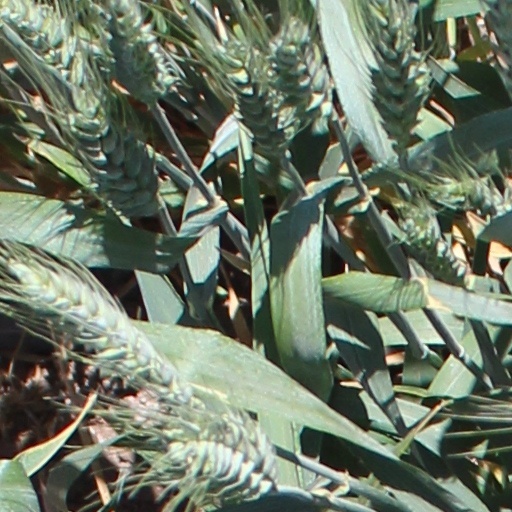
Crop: wheat